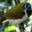
Label: bird